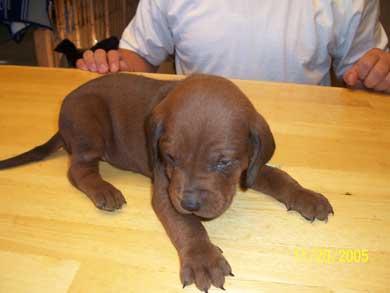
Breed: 207-n000045-redbone